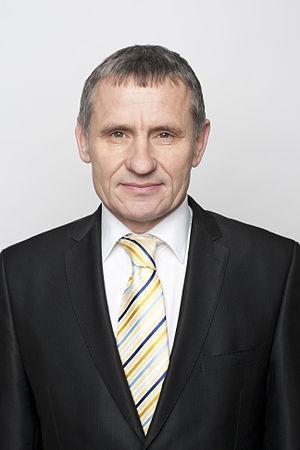
Jiří Čunek est un homme politique tchèque né le 22 février 1959 à Zlín.
Le ministère du Développement régional de la République tchèque est le département ministériel tchèque chargé de la politique régionale, du logement, de l'aménagement du territoire et du tourisme.